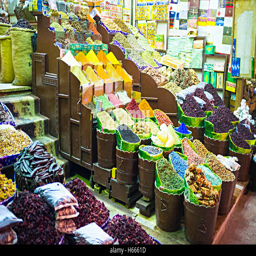
the old stall with the wide range of spices on traditional arabic market